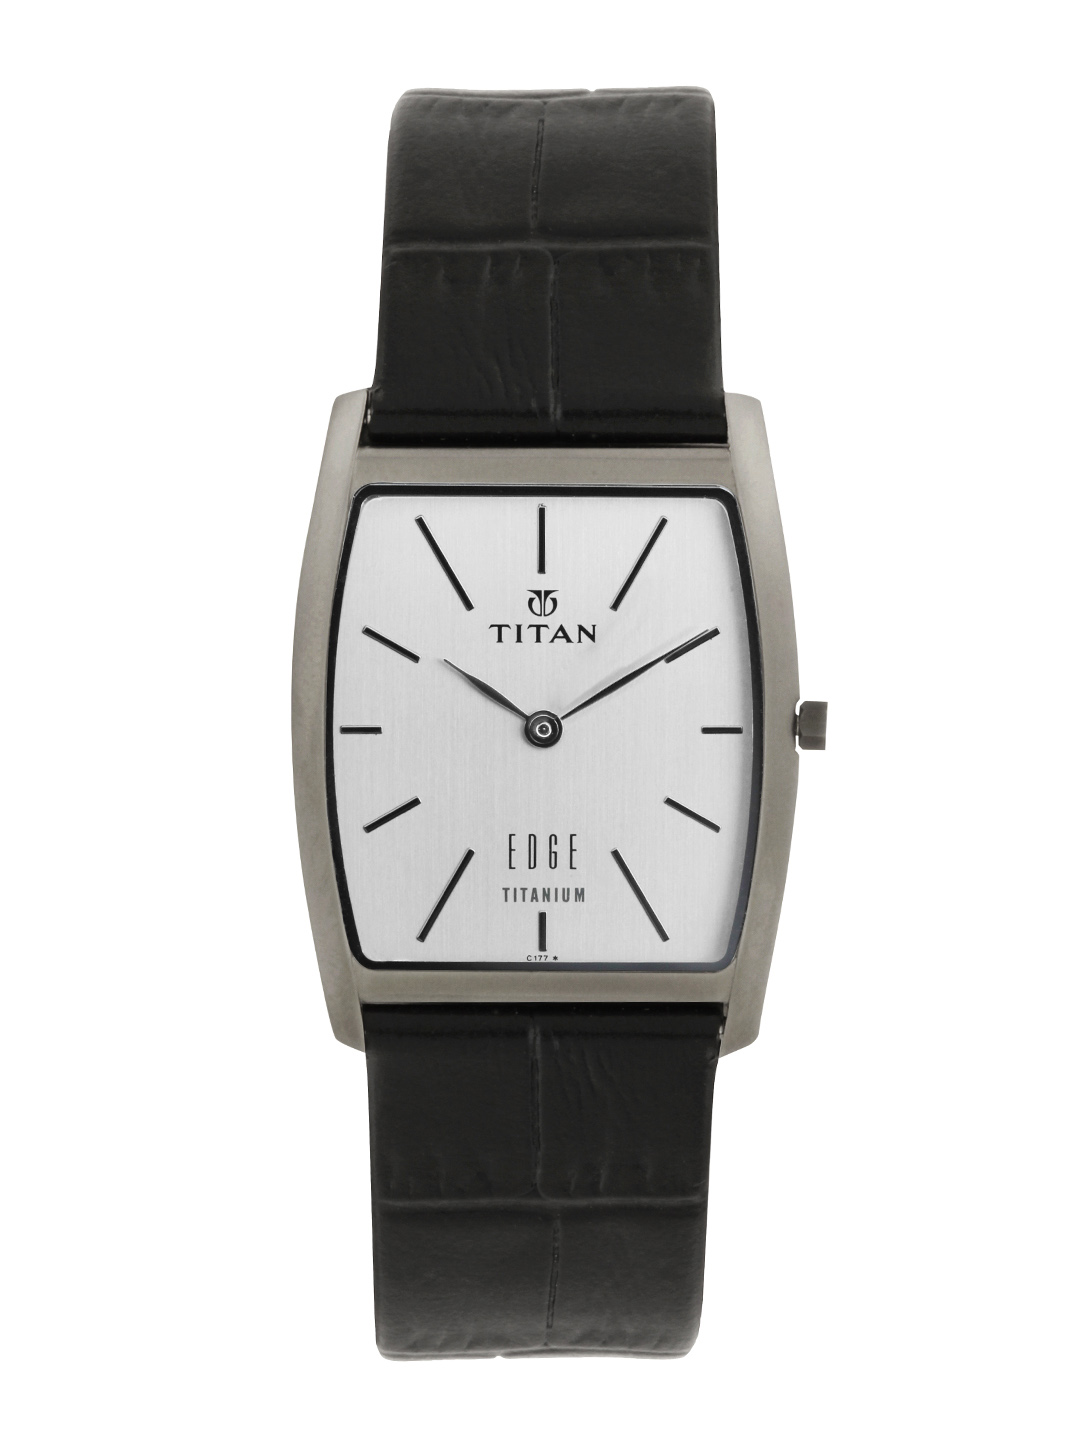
Titan Edge Men Grey Dial Watch
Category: Accessories / Watches / Watches
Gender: Men
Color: Grey
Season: Winter 2016
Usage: Casual